Moonage Daydream (film)

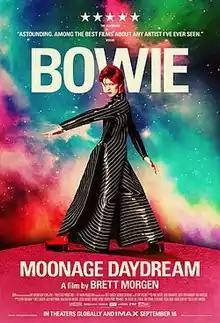
Theatrical release poster

Moonage Daydream is a 2022 documentary film about English singer-songwriter David Bowie. Written, directed, produced and edited by Brett Morgen, the film uses previously unreleased footage from Bowie's personal archives, including live concert footage. It is the first film to be officially authorized by Bowie's estate, and takes its title from the 1972 Bowie song of the same name.